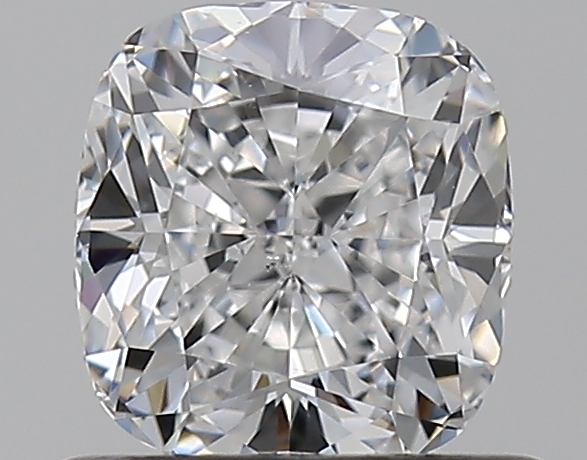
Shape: cushion
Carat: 0.72
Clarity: VS2
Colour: E
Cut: EX
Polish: EX
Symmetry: EX
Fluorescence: N
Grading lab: GIA
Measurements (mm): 5.24 x 4.86 x 3.38